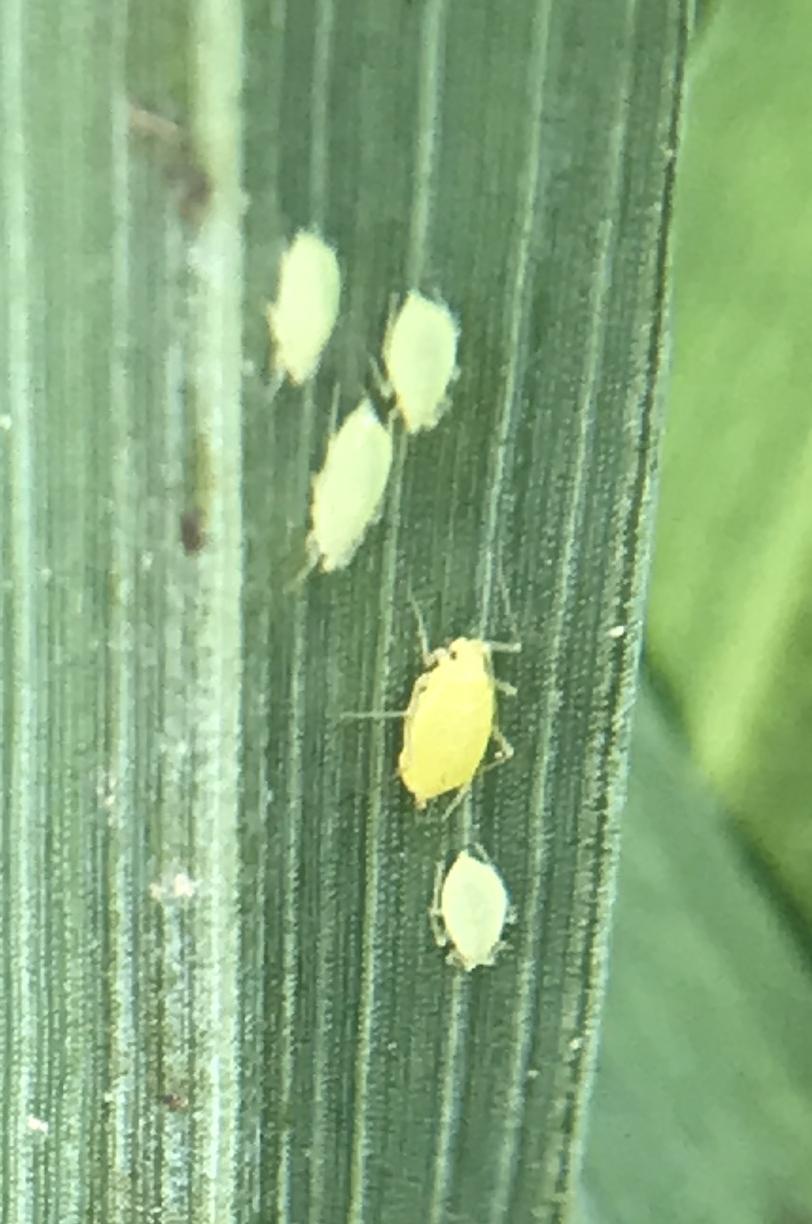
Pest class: cereal_grass_aphid